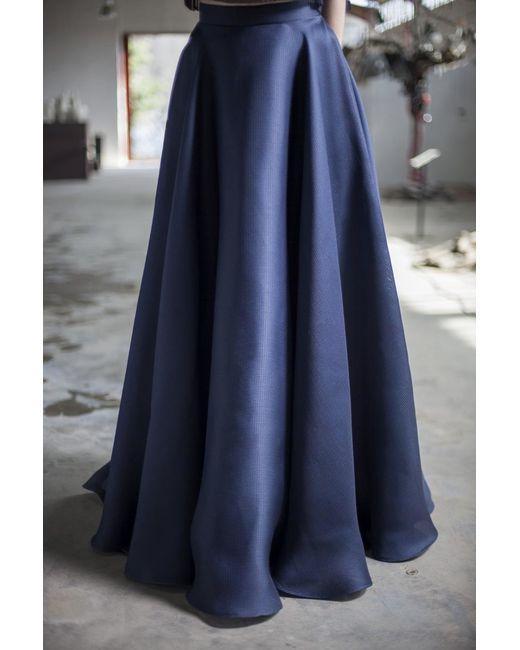
bodenlanger Rock Farbe Navi blau